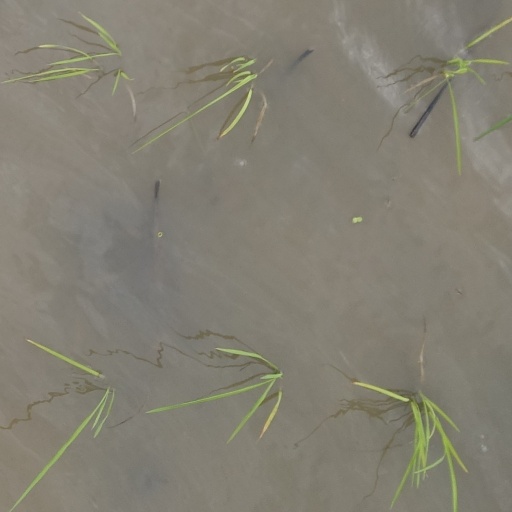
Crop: rice